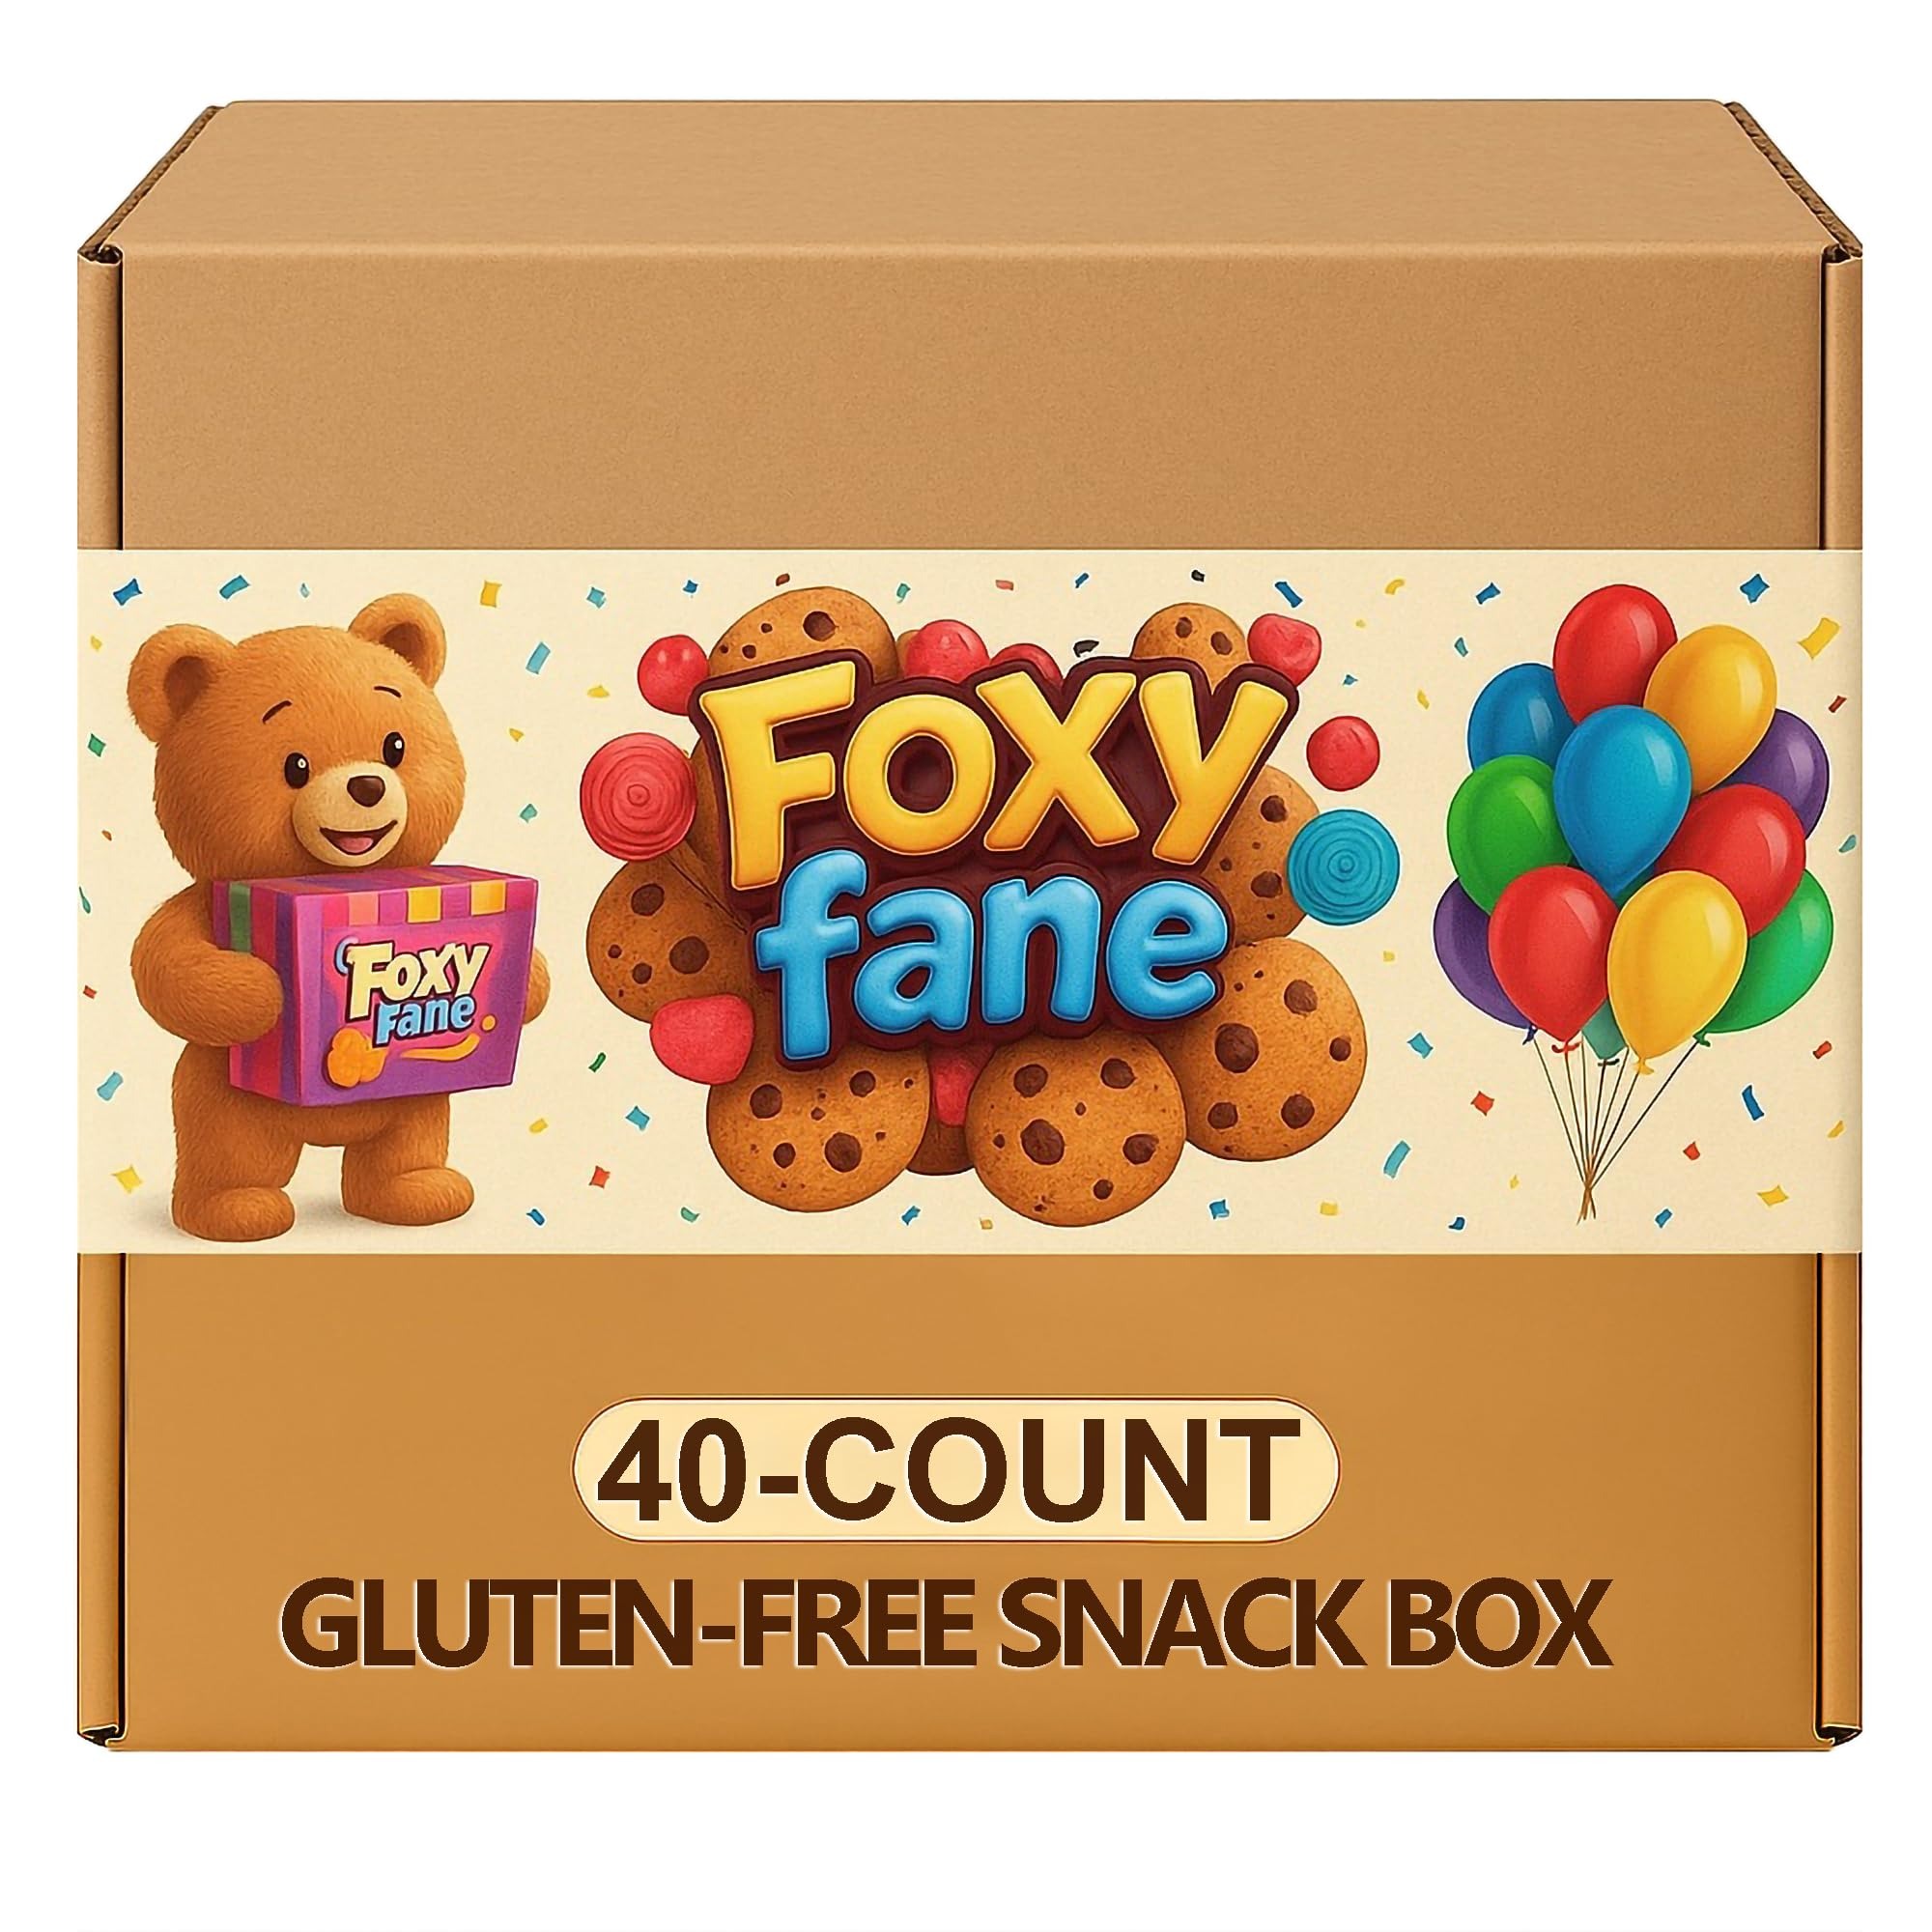
Item Name: Foxy Fane 40 count Premium Gluten-Free Healthy Snack Box - Ideal Corporate Gift Care Package - Wholesale Bulk Bundle of Delicious Gluten Free Treats (40 Snacks / Box)
Bullet Point 1: Foxy Fane 40ct Premium Gluten-Free Healthy Snack Box is an Ultimate Gift Care Package with a wide assortment of Delicious Snacks for all Occasions. Each box contains 40 snacks from only the very best brands that you know & trust. Carefully crafted with a lot of thought and love providing you delicious snacks at an affordable price that both kids and adults would enjoy and get excited over.
Bullet Point 2: Ideal for camping trips, long study sessions & all-nighters, movie & game nights, parties, walk in the park or meeting in the office, road trips, daily commute, a hike or Monday night football.
Bullet Point 3: Perfect Birthday, Christmas or Valentine’s Day Gift filled with delicious & nutritious healthy snacks. Surprise your loved ones with our care package full of treats. Packaging: We carefully package every box giving great care to placing each item neatly in order to make the unboxing experience fun & joyful! Gift wrapping and message is available at checkout for orders placed through Amazon Prime.
Bullet Point 4: Our 40ct snack box is made off the highest quality corrugated paper that keeps contents safe during shipping. Each box is filled to the top with an assortment of 40 Single Serve Bags.
Bullet Point 5: Each Order Includes: 3 Individual Snack Boxes
Product Description: Foxy Fane 40ct Gluten Free Healthy Snack Box - Ultimate Gift Care Package of Delicious Snacks for all Occasions (40 Snacks)
Value: 3.0
Unit: Count

Price: 82.26